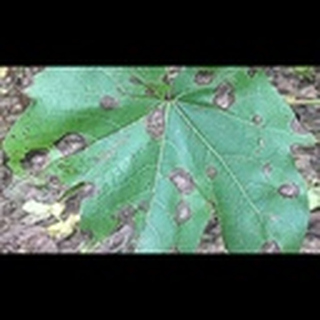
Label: cotton_target_spot